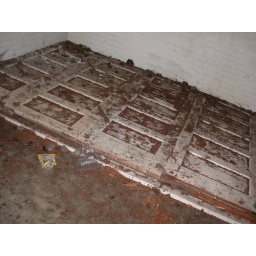
070 - door in floor some more